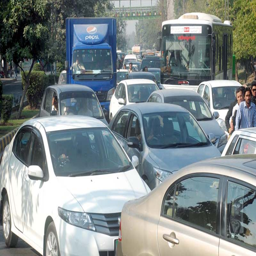
a large numbers of vehicles stuck in traffic jam as the activist